The Holocaust in the Independent State of Croatia

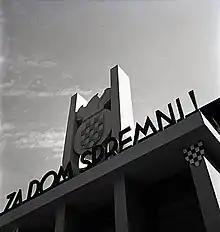
The Ustaše transit camp in the old Zagreb Fairgrounds from which many Jews were shipped to Ustaše and Nazi death camps

Already in April 1941, the Ustaše established the concentration camps Danica (near Koprivnica), Kruščica concentration camp near Travnik and Kerestinec, where along with communists and other political opponents, the Ustaše imprisoned Jews.